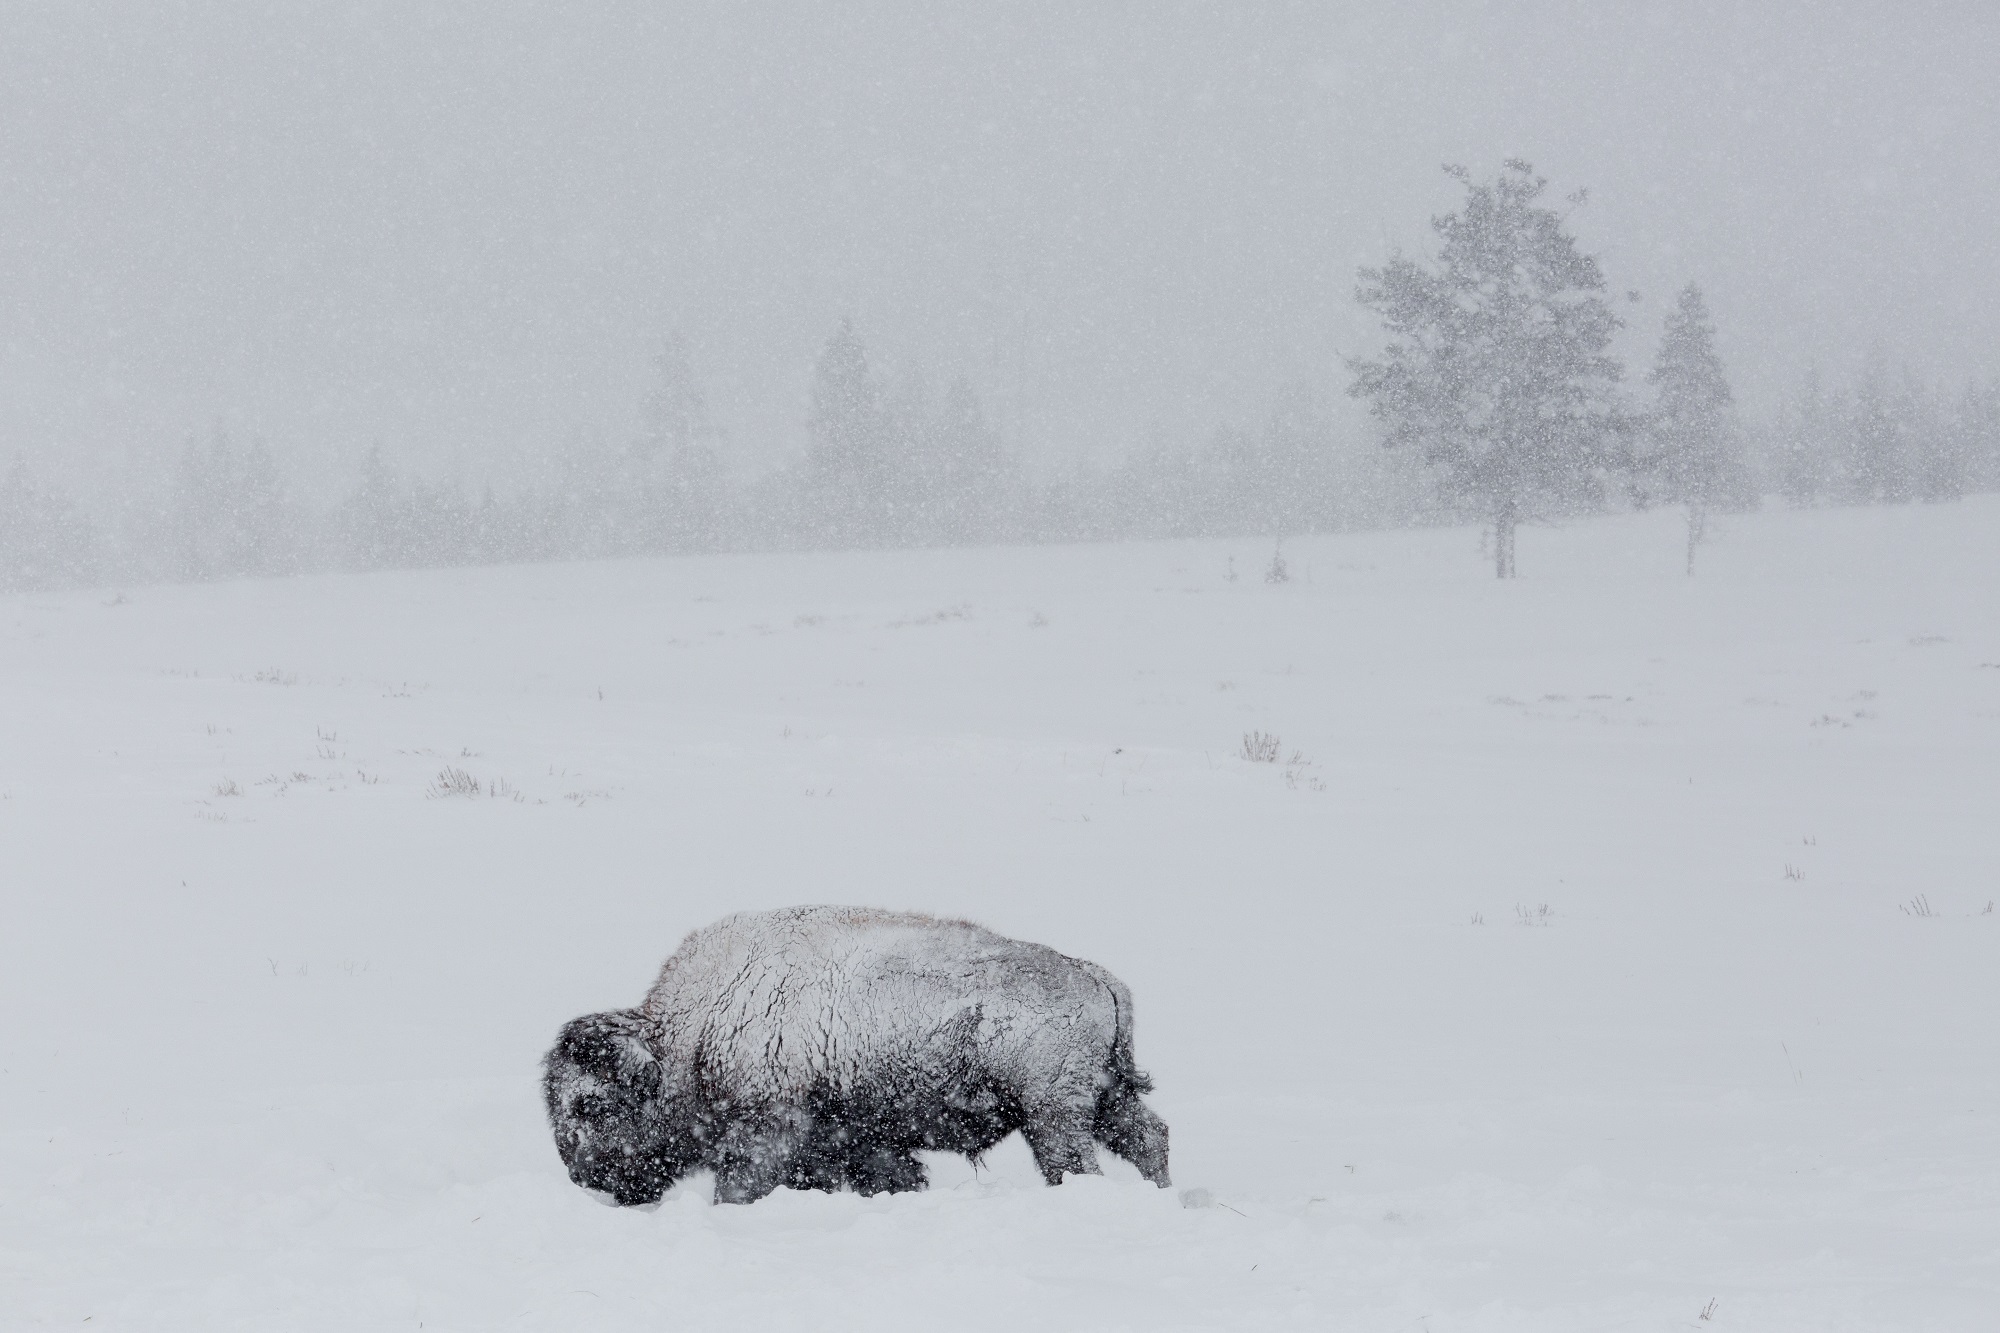
snow, cold, winter, black and white, prairie, wind, animal, fur, food, herd, weather, usa, brown, mammal, monochrome, healthy, national park, meat, season, yellowstone, american, grassland, beast, blizzard, bison, icon, horns, wyoming, buffalo, tundra, freezing, winter storm